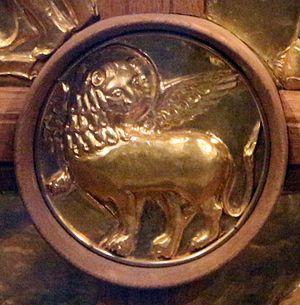
La pala d'oro ou le retable d'or ou encore l'autel d'or d'Aix-la-Chapelle est l'antependium ou façade avant du maître autel de la cathédrale d'Aix-la-Chapelle, datée du premier quart du XIᵉ siècle. Ce chef-d'œuvre de l'orfèvrerie ottonienne est composé de dix-sept plaques métalliques couvertes de feuilles d'or en relief richement décorées, qui constituerait un don de la famille impériale saxonne. Avec l'antependium de Bâle provenant probablement du même atelier, le pala d'oro de Milan de la première moitié du IXᵉ siècle et les plus anciennes parties de la Pala d'oro vénitienne de la basilique Saint-Marc sont les seuls panneaux d'autel en métal du haut Moyen Âge encore conservés.